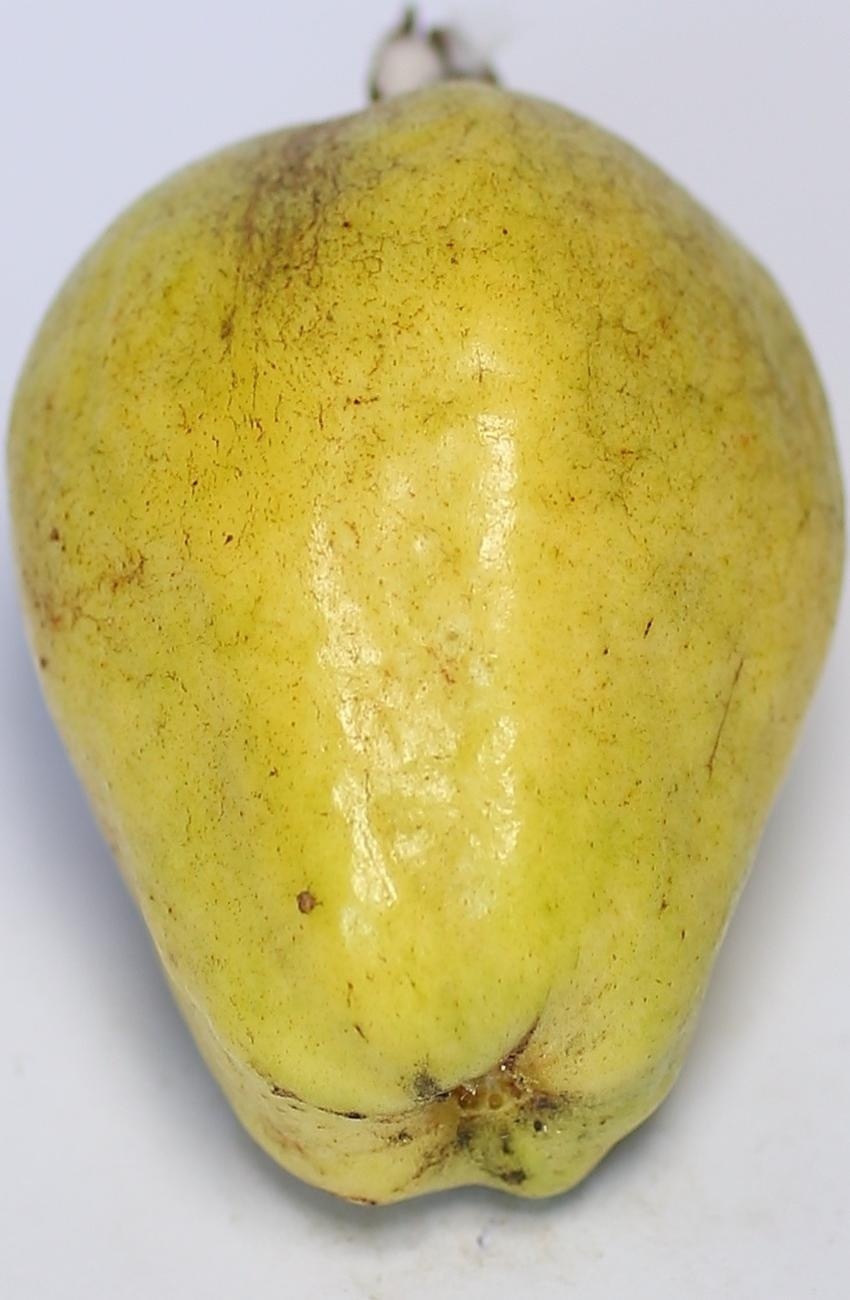
Maturity: mature-green
Variety: thadhrami